St Helens, Merseyside

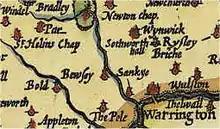
"St Helins" Chapel as recorded on a map of 1610

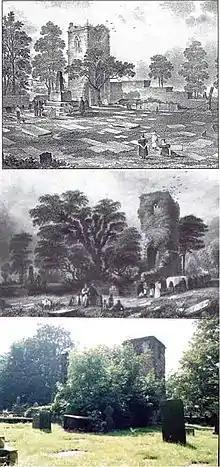
Windle Chantry dates back to the 15th Century, with Sir Thomas Gerard responsible for its construction on his return from Agincourt around 1415.

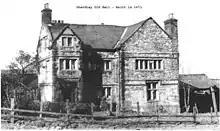
The Sherdley Old Hall farmhouse, built in 1671 in the Elizabethan style, a Grade II listed building

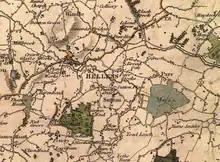
"St Hellens" as recorded in 1818 OS

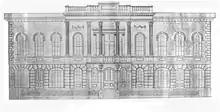
A contemporary sketch of the original Town Hall, built 1839

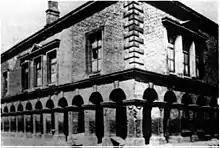
A photograph believed to be of the improvement commissioners offices built in 1852

St Helens did not exist as a town in its own right until as late as the middle of the 18th century when it is referenced in Parliament. The development of the town has a complex history: it was spurred on by the rapid population growth in the region during the Industrial Revolution. Between 1629 and 1839, St Helens grew from a small collection of houses surrounding an old chapel, to a village, before becoming the significant urban centre of the four primary manors and surrounding townships that make up the modern town.